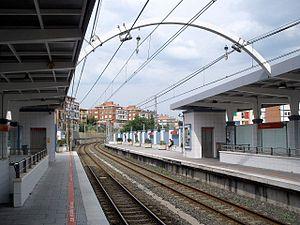
Sopela est une station de la ligne 1 du métro de Bilbao, située sur le territoire de la commune de Sopela dans la province de Biscaye de la communauté autonome du Pays Basque. Elle se trouve en zone 3.